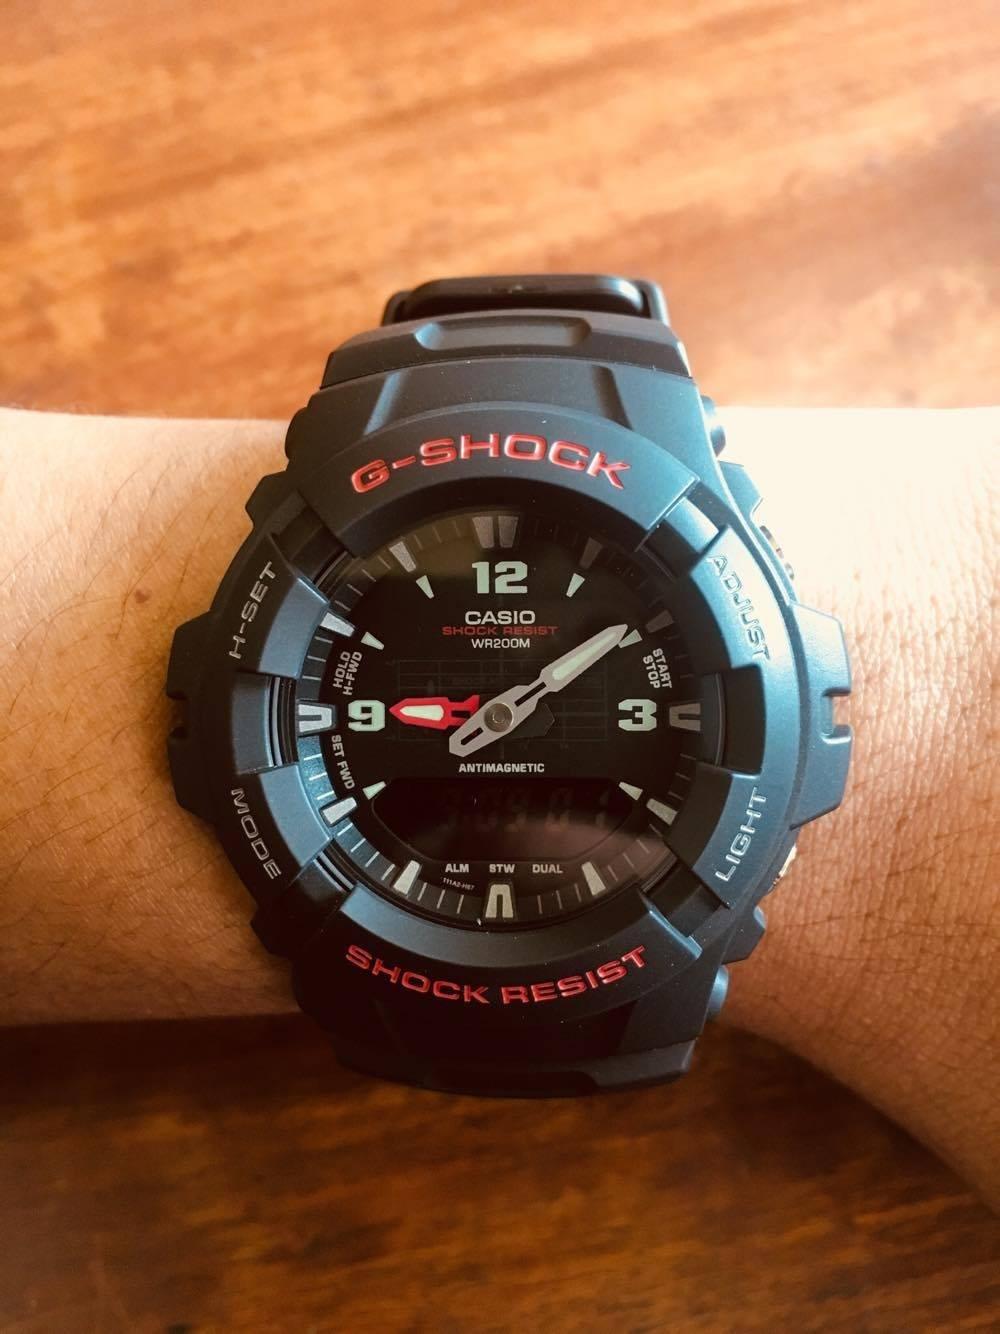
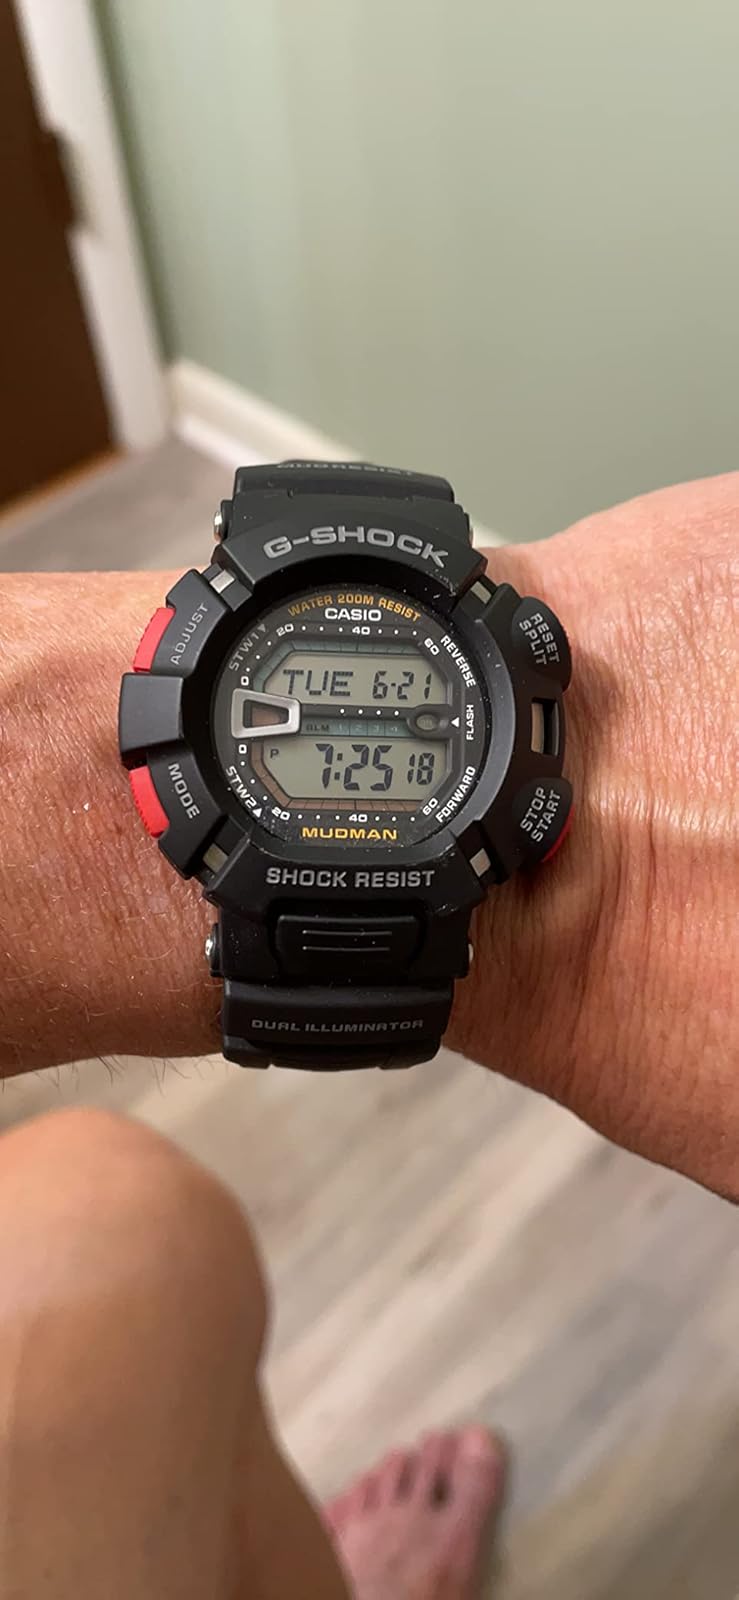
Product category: accessories_watch
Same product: no